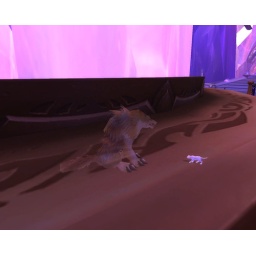
Lilika in ghost wolf form with her white kitten